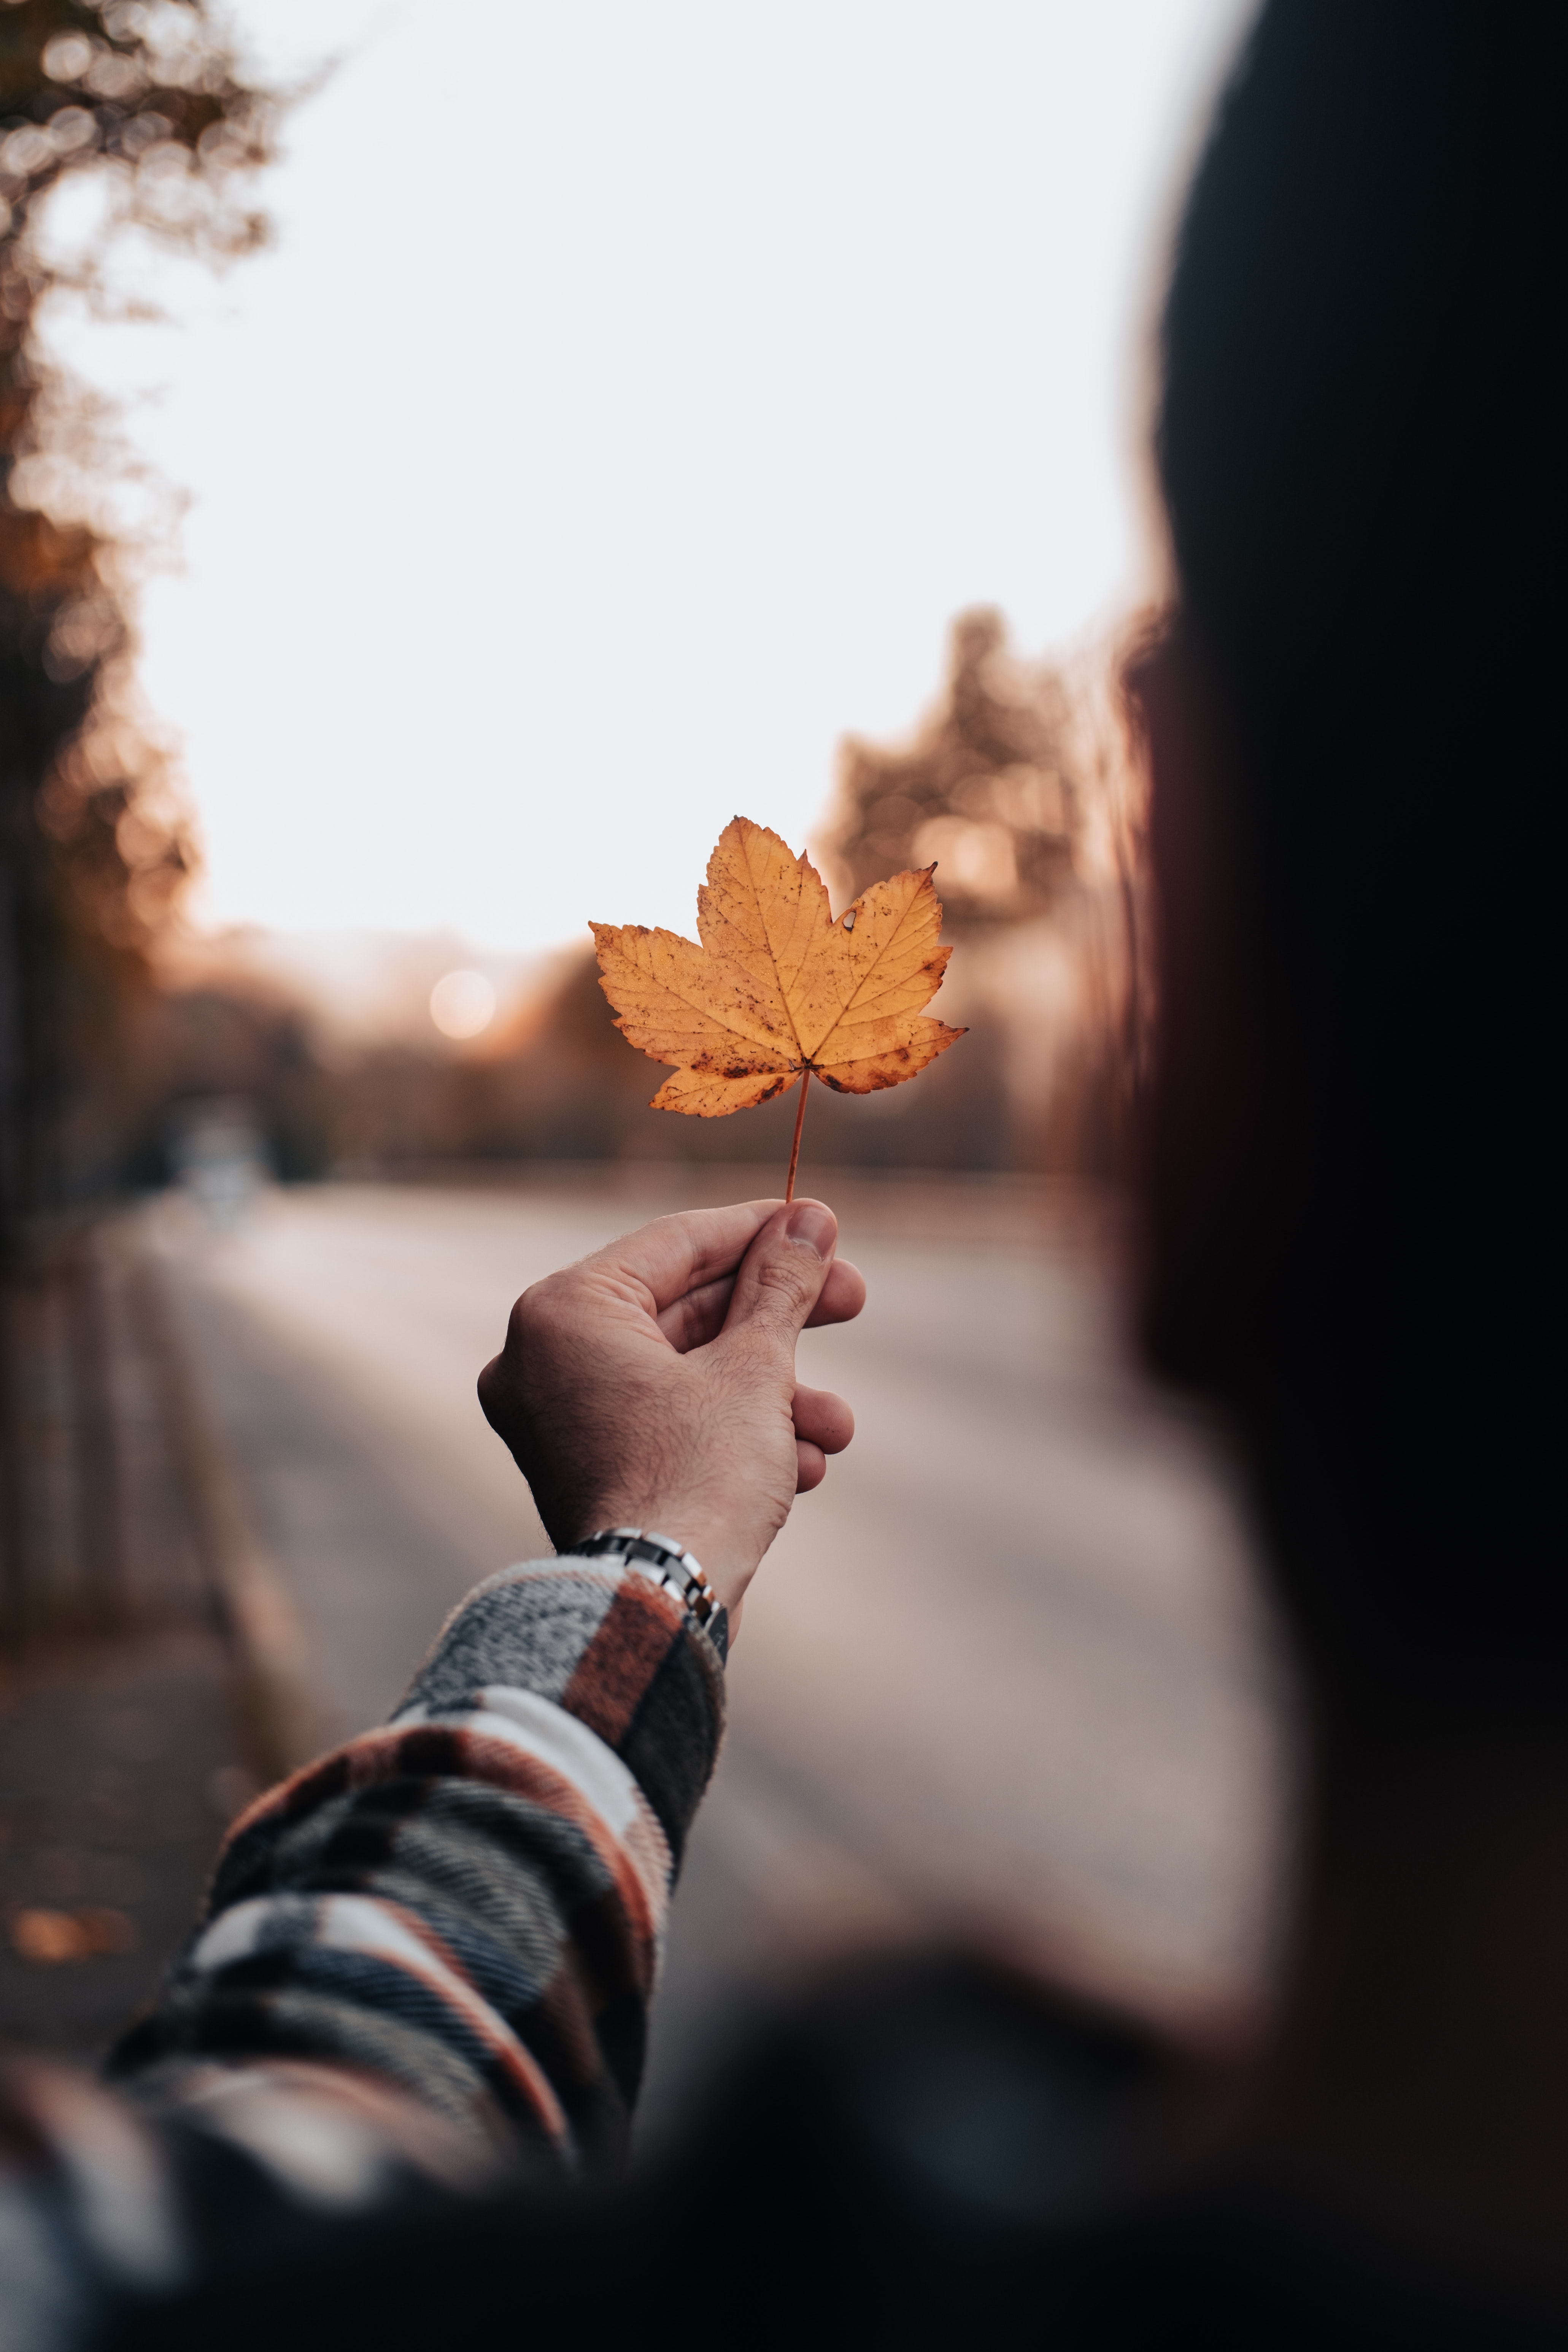
leaf, hand, sky, People in nature, wood, gesture, sunlight, happy, finger, flash photography, twig, Tints and shades, thumb, landscape, deciduous, nail, grass, fun, shadow, backlighting, fashion accessory, reflection, sitting, plant stem, autumn, maple